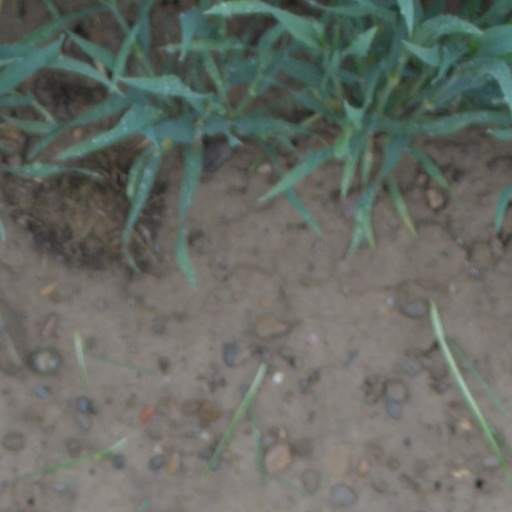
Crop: wheat